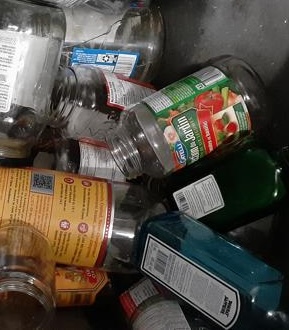
Label: glass